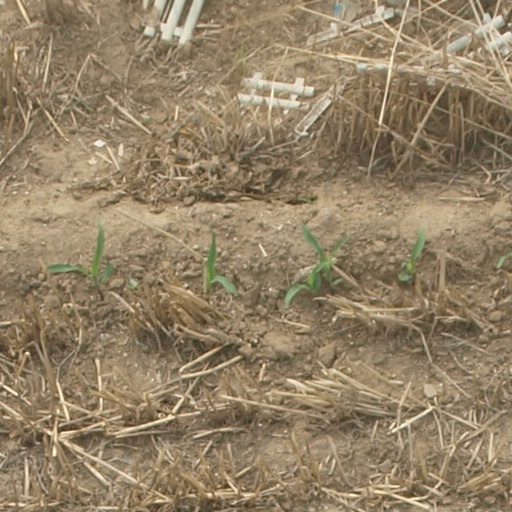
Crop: maize; corn